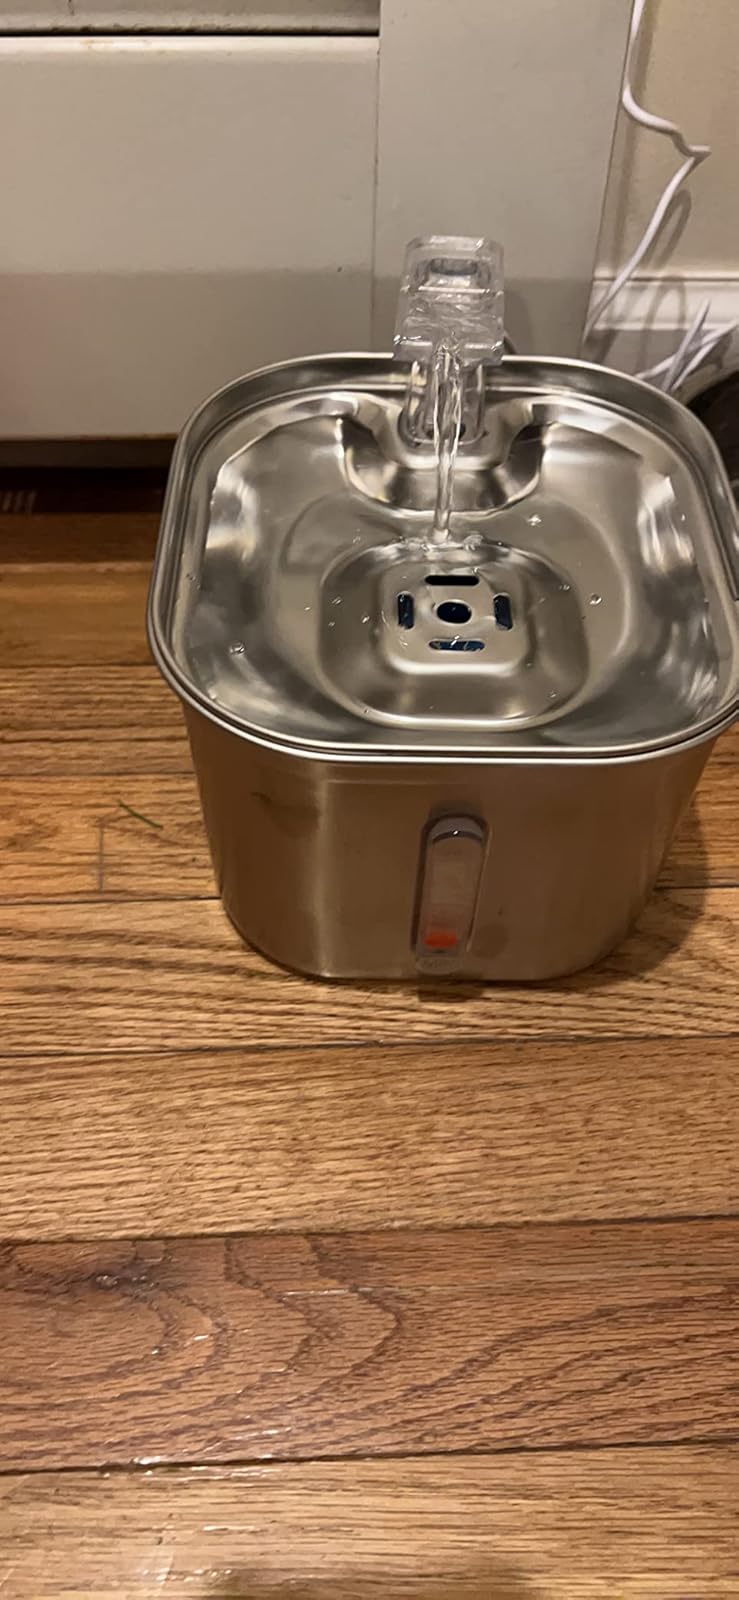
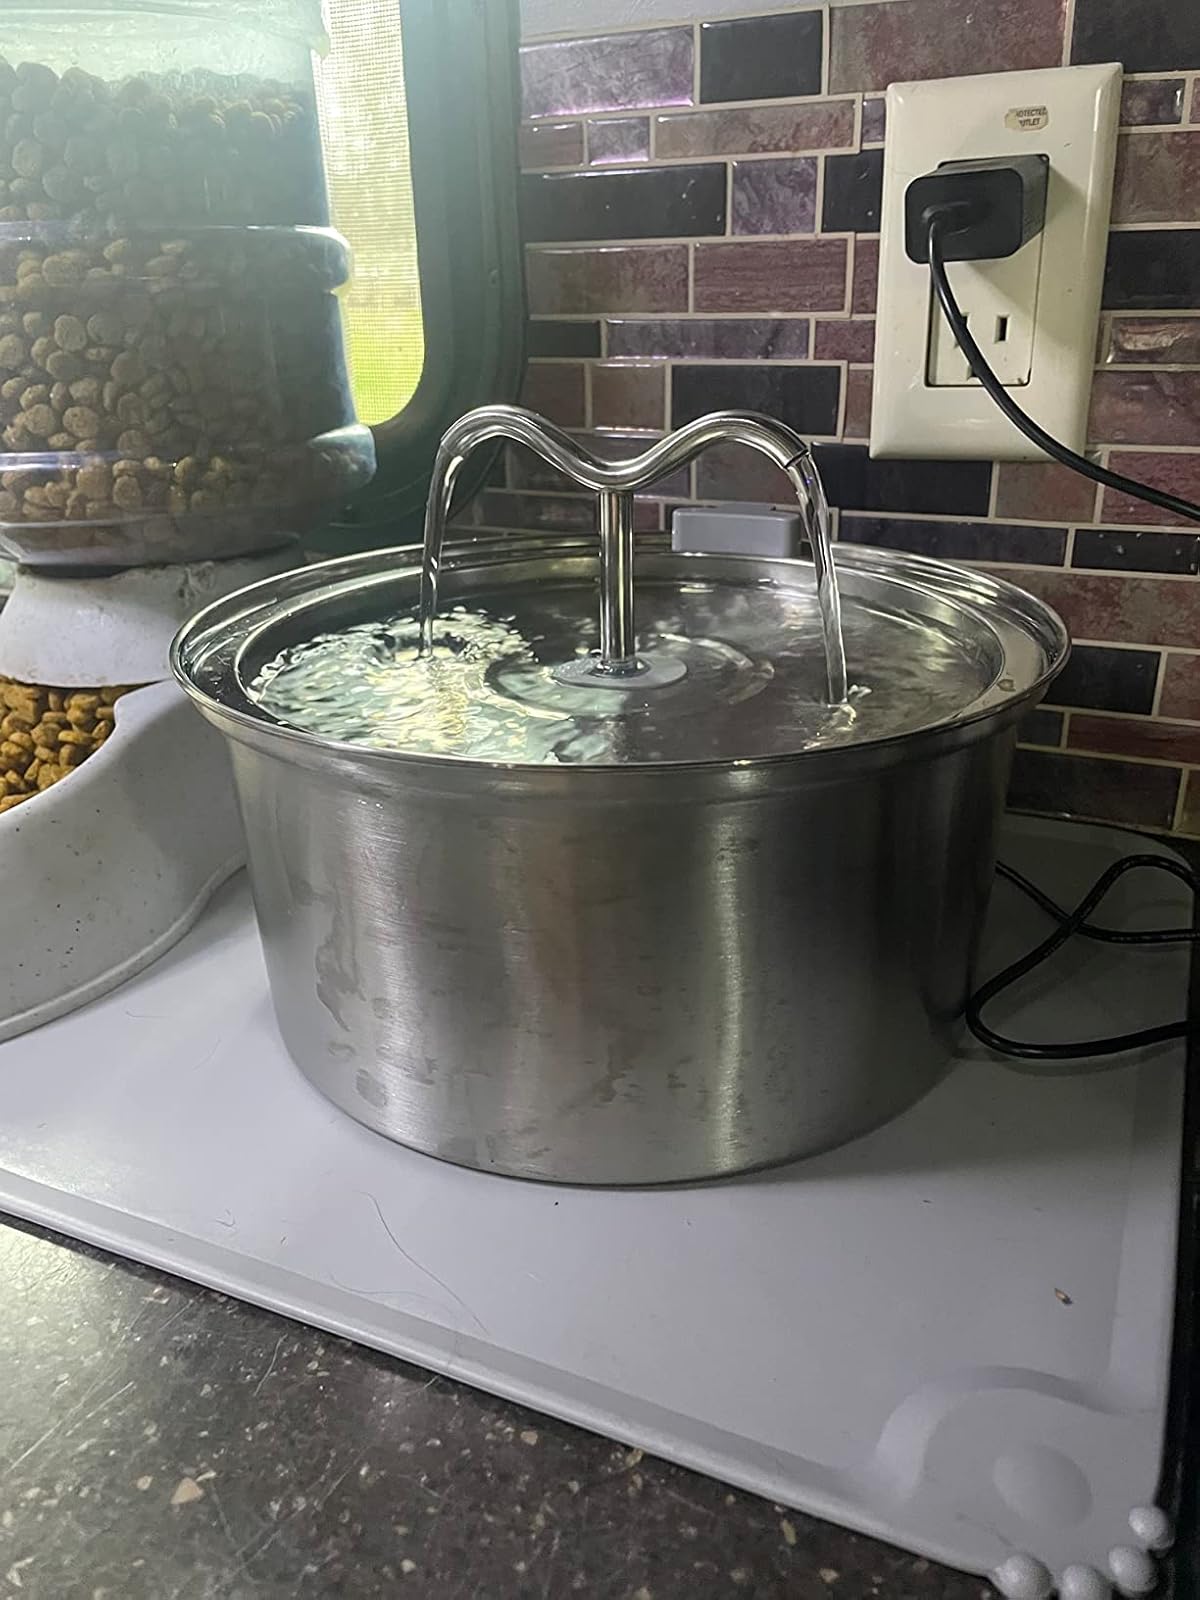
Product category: items_bowl
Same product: no